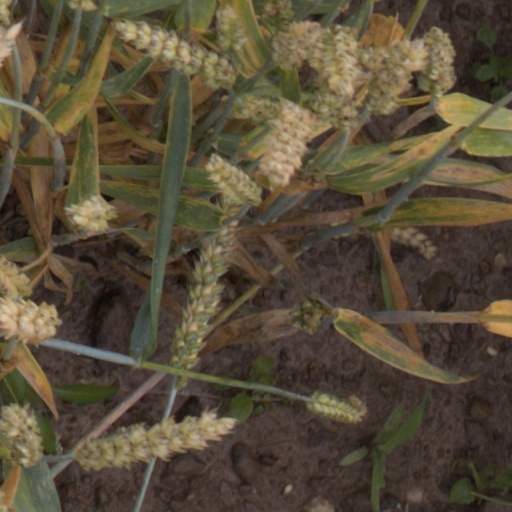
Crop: wheat